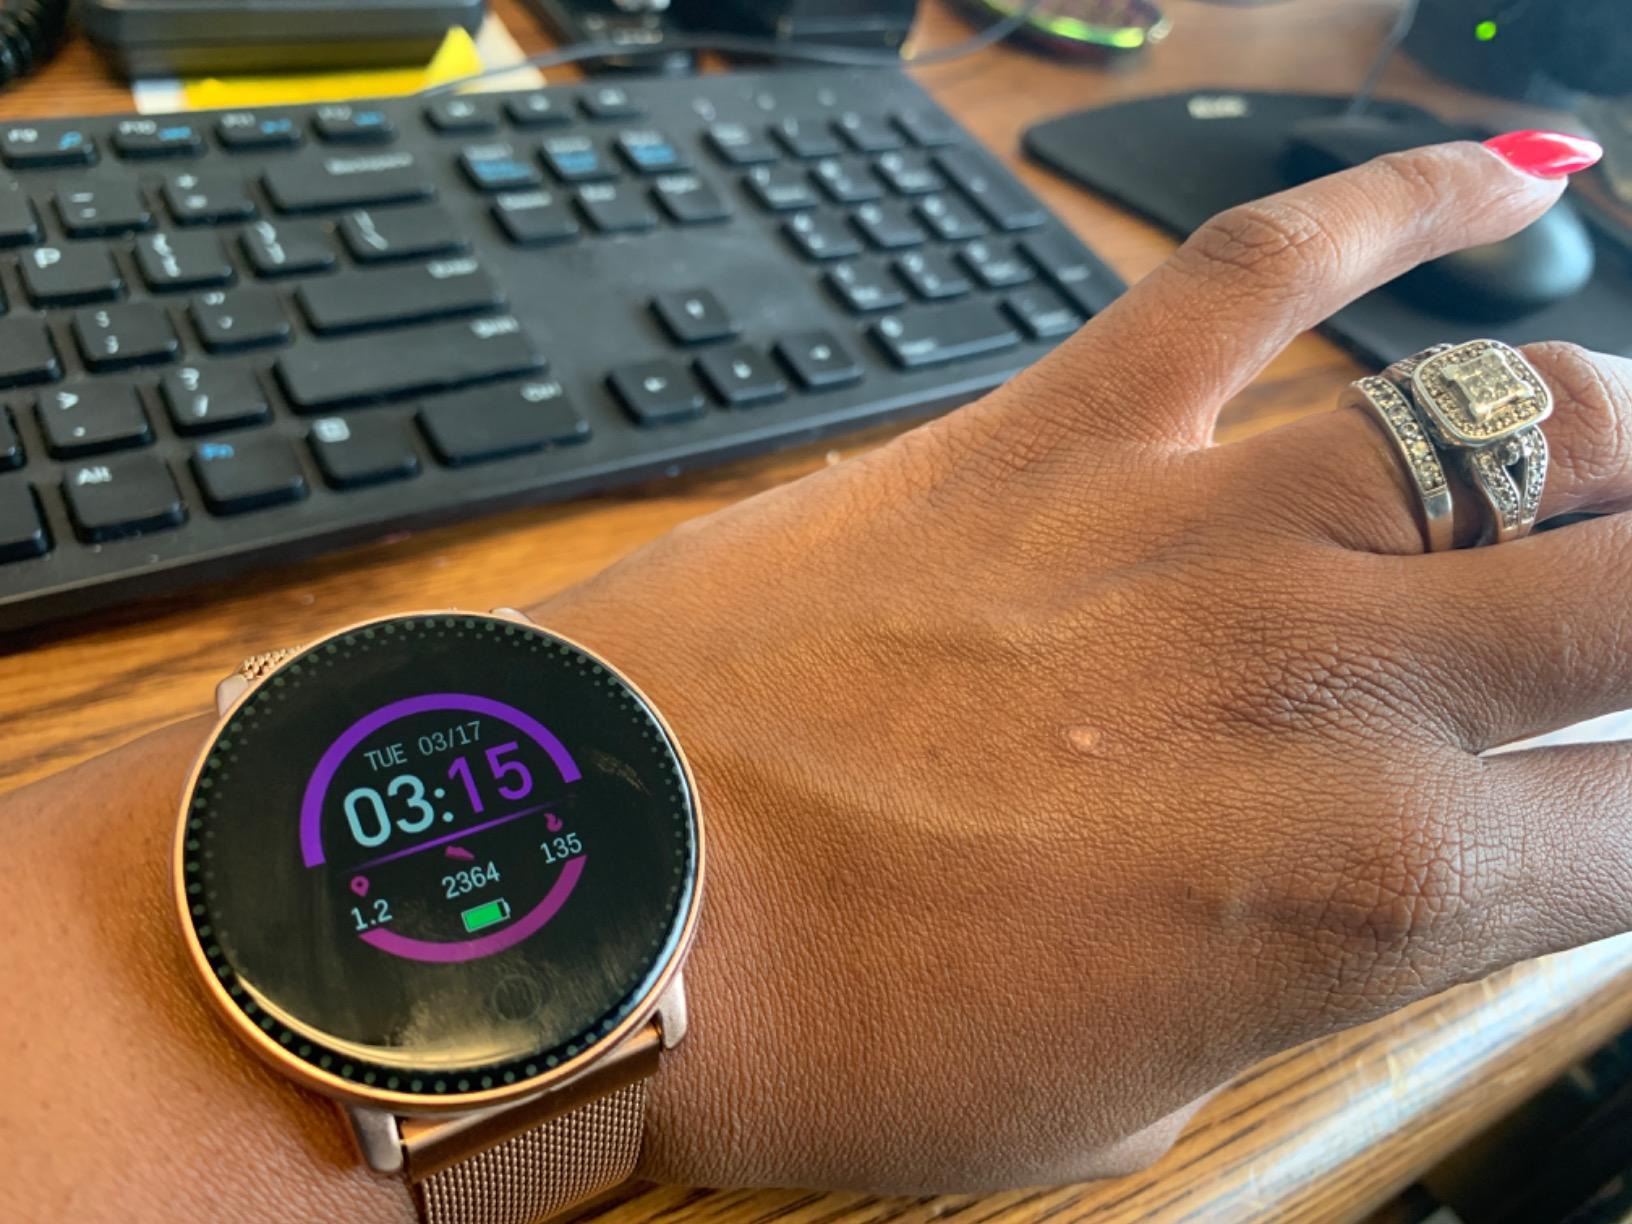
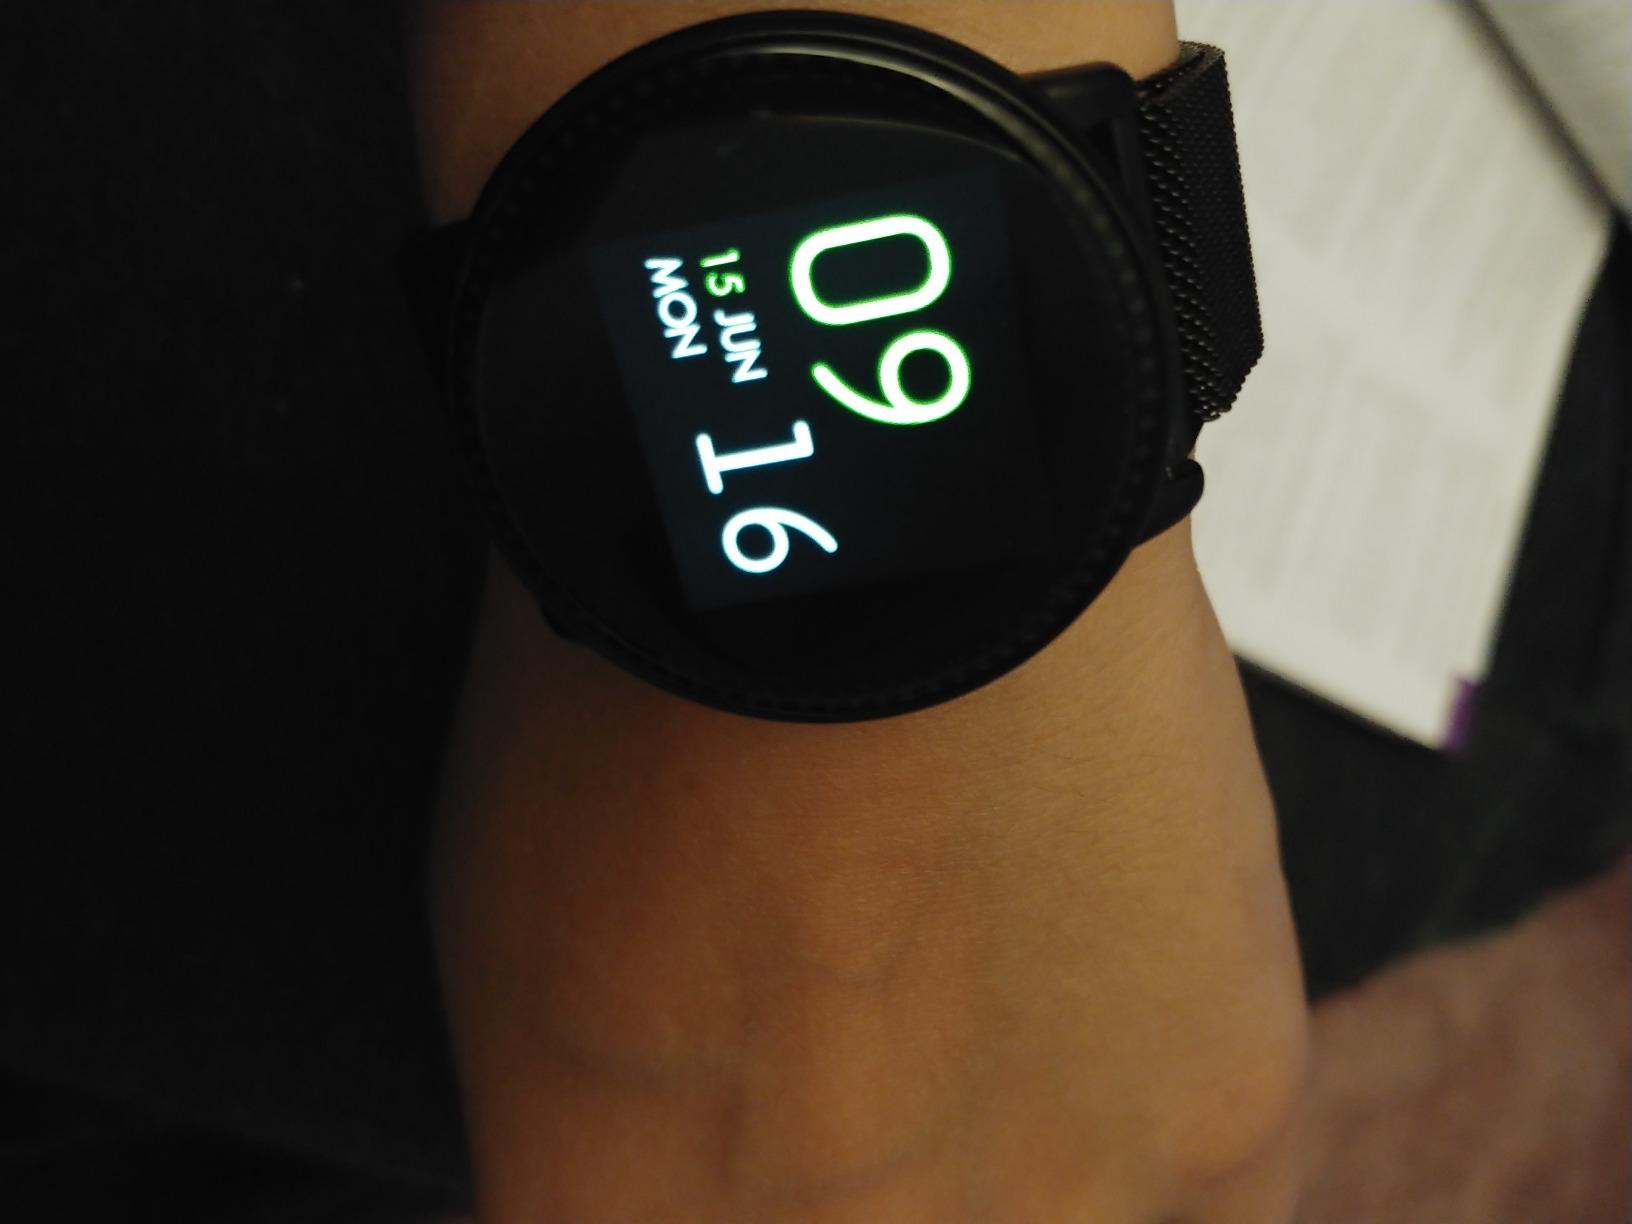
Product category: smartwatch
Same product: no